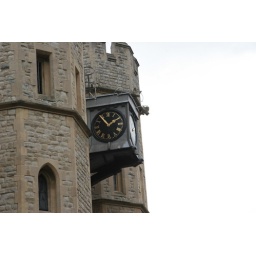
The clock over the jewel tower at the Tower of London